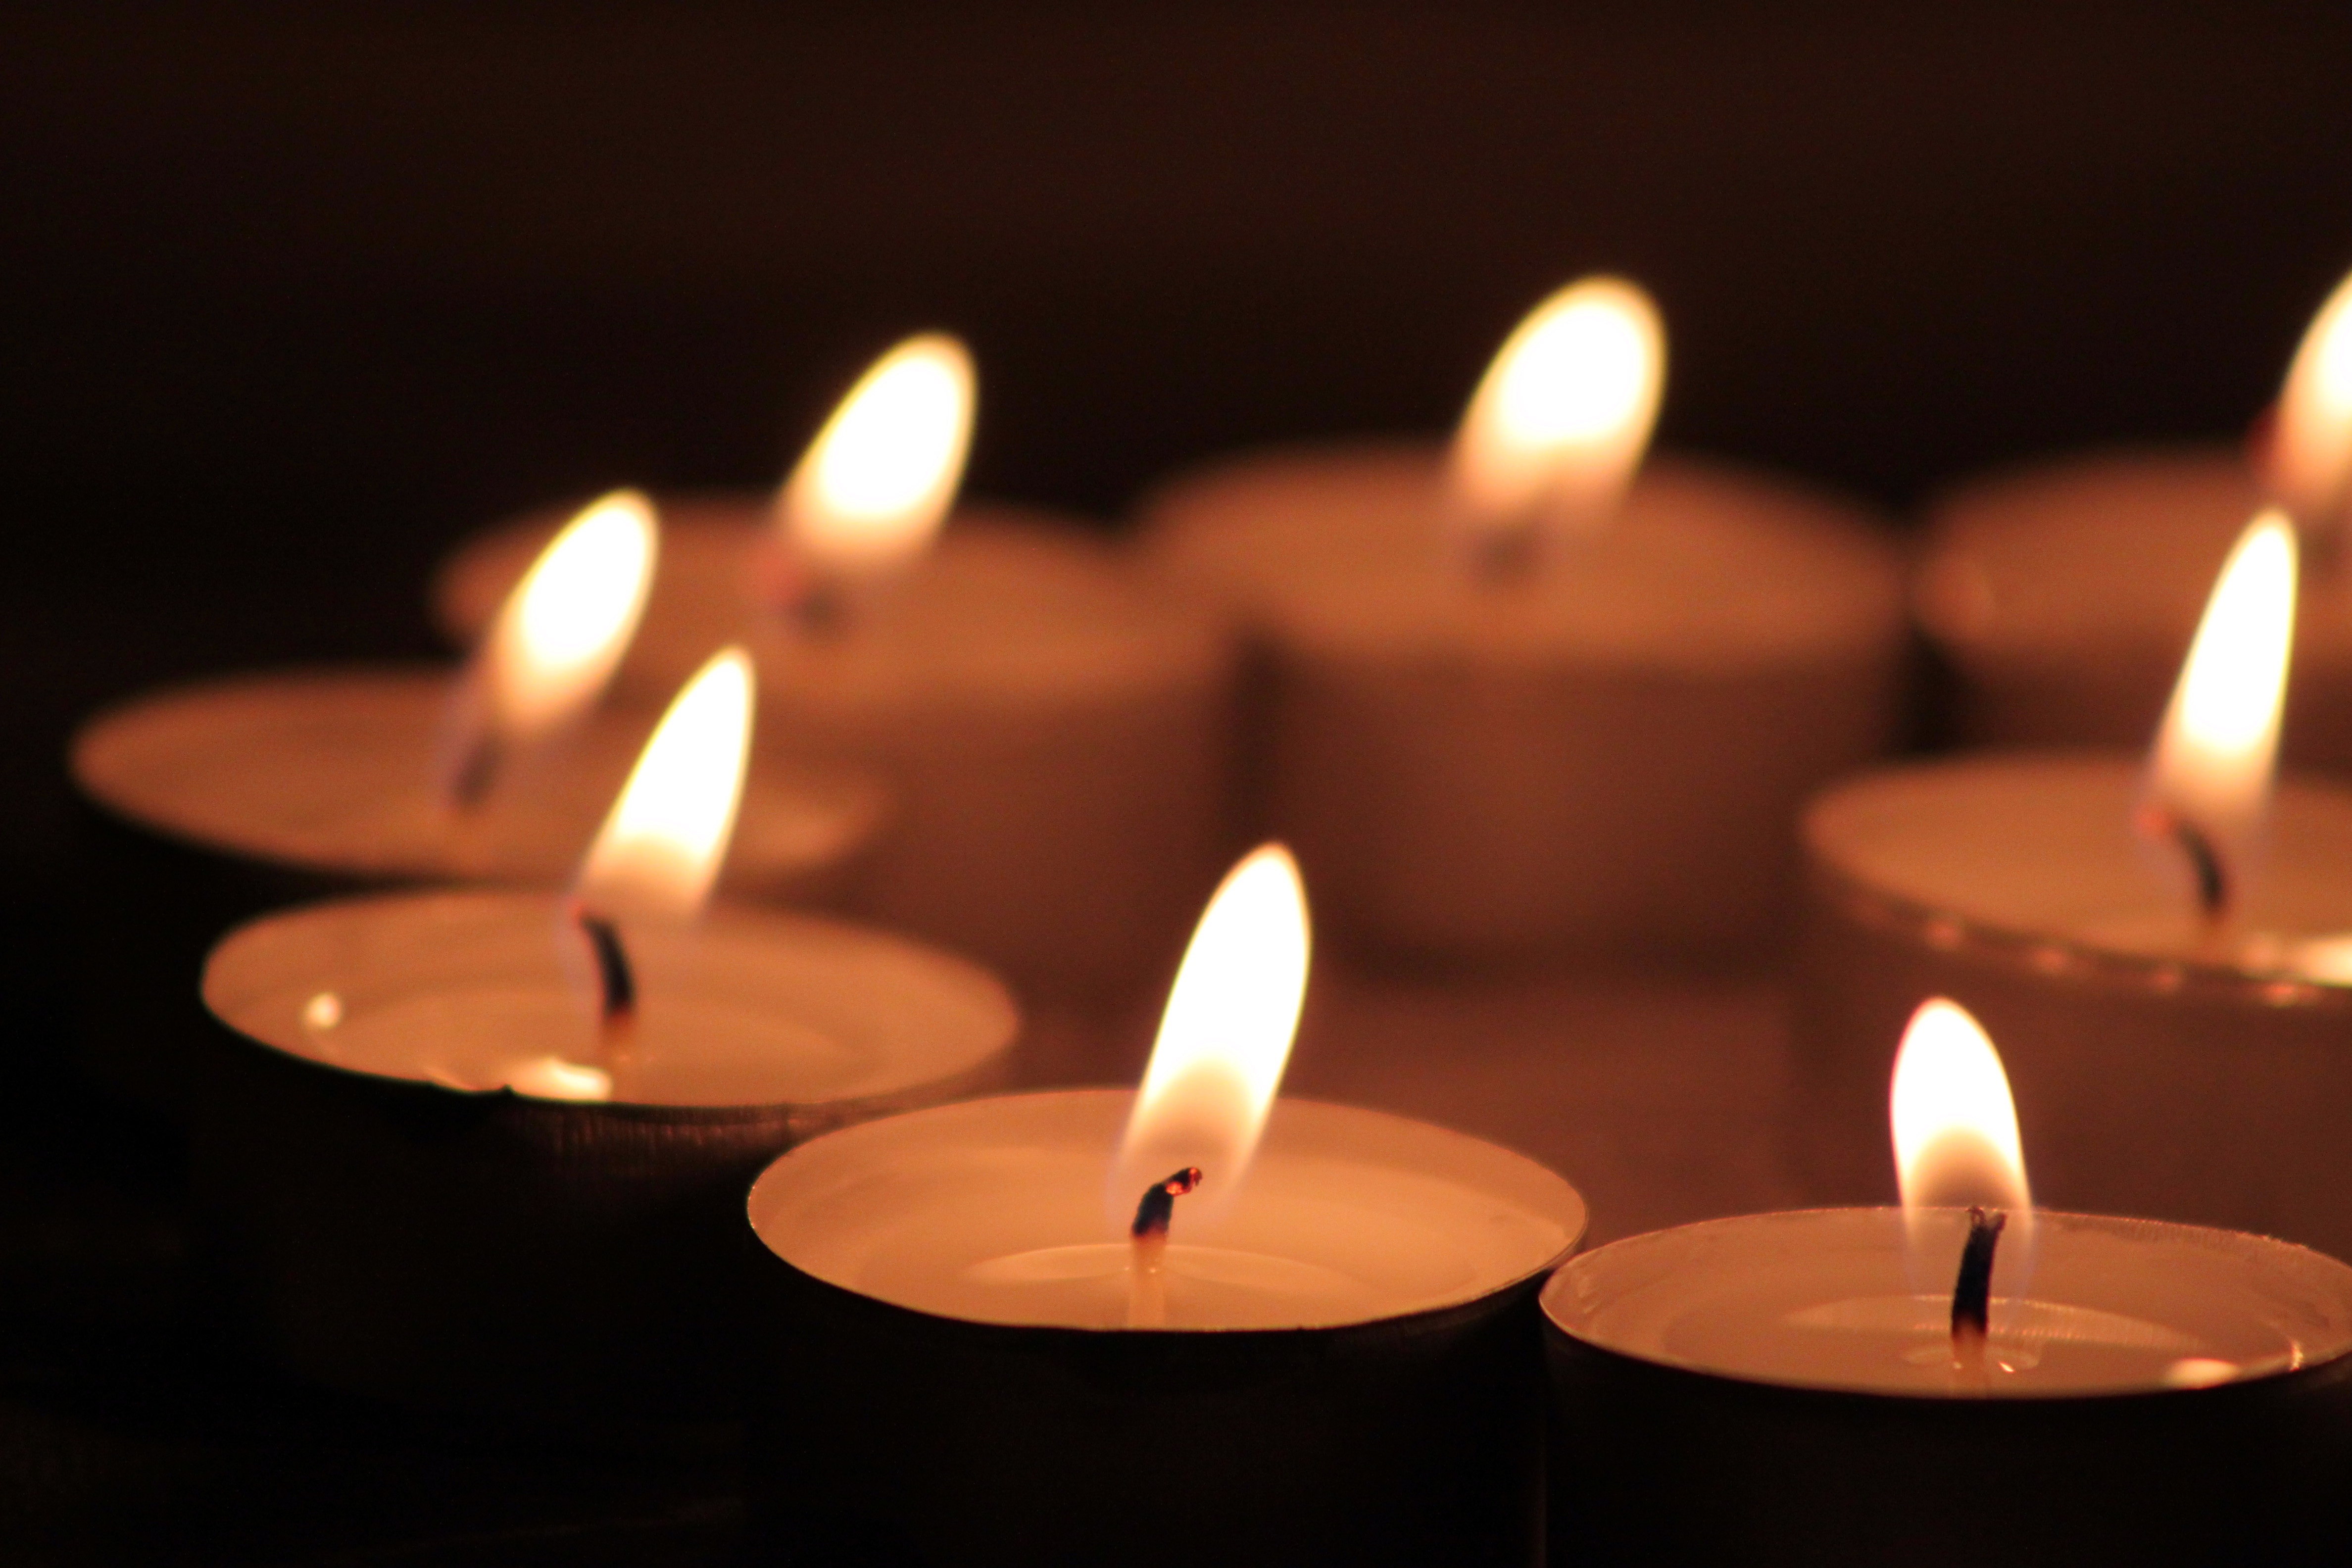
light, decoration, flame, darkness, candle, christmas, lighting, decor, advent, festival, happy, holidays, greeting card, santa claus, merry, merry christmas, happy fixed, snow man, christmas greeting, feast of love, christbaumkugeln, christmas moose